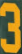
Number: 3